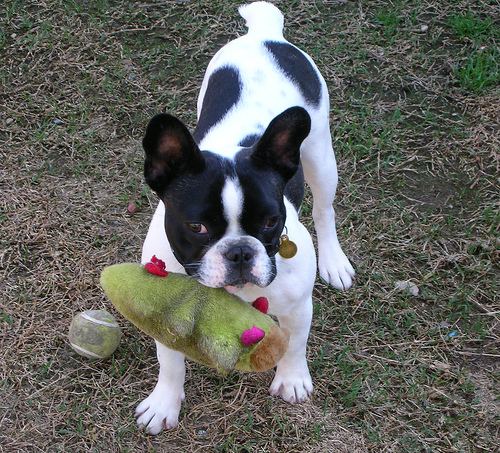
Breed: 1121-n000002-French_bulldog